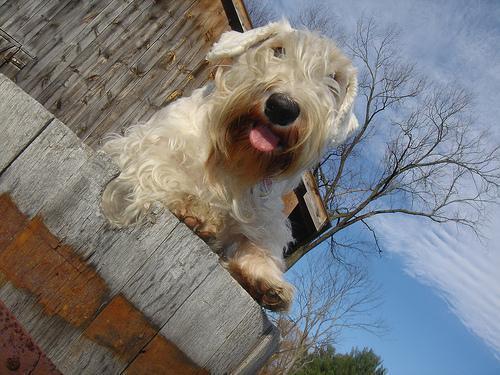
Sealyham_terrier